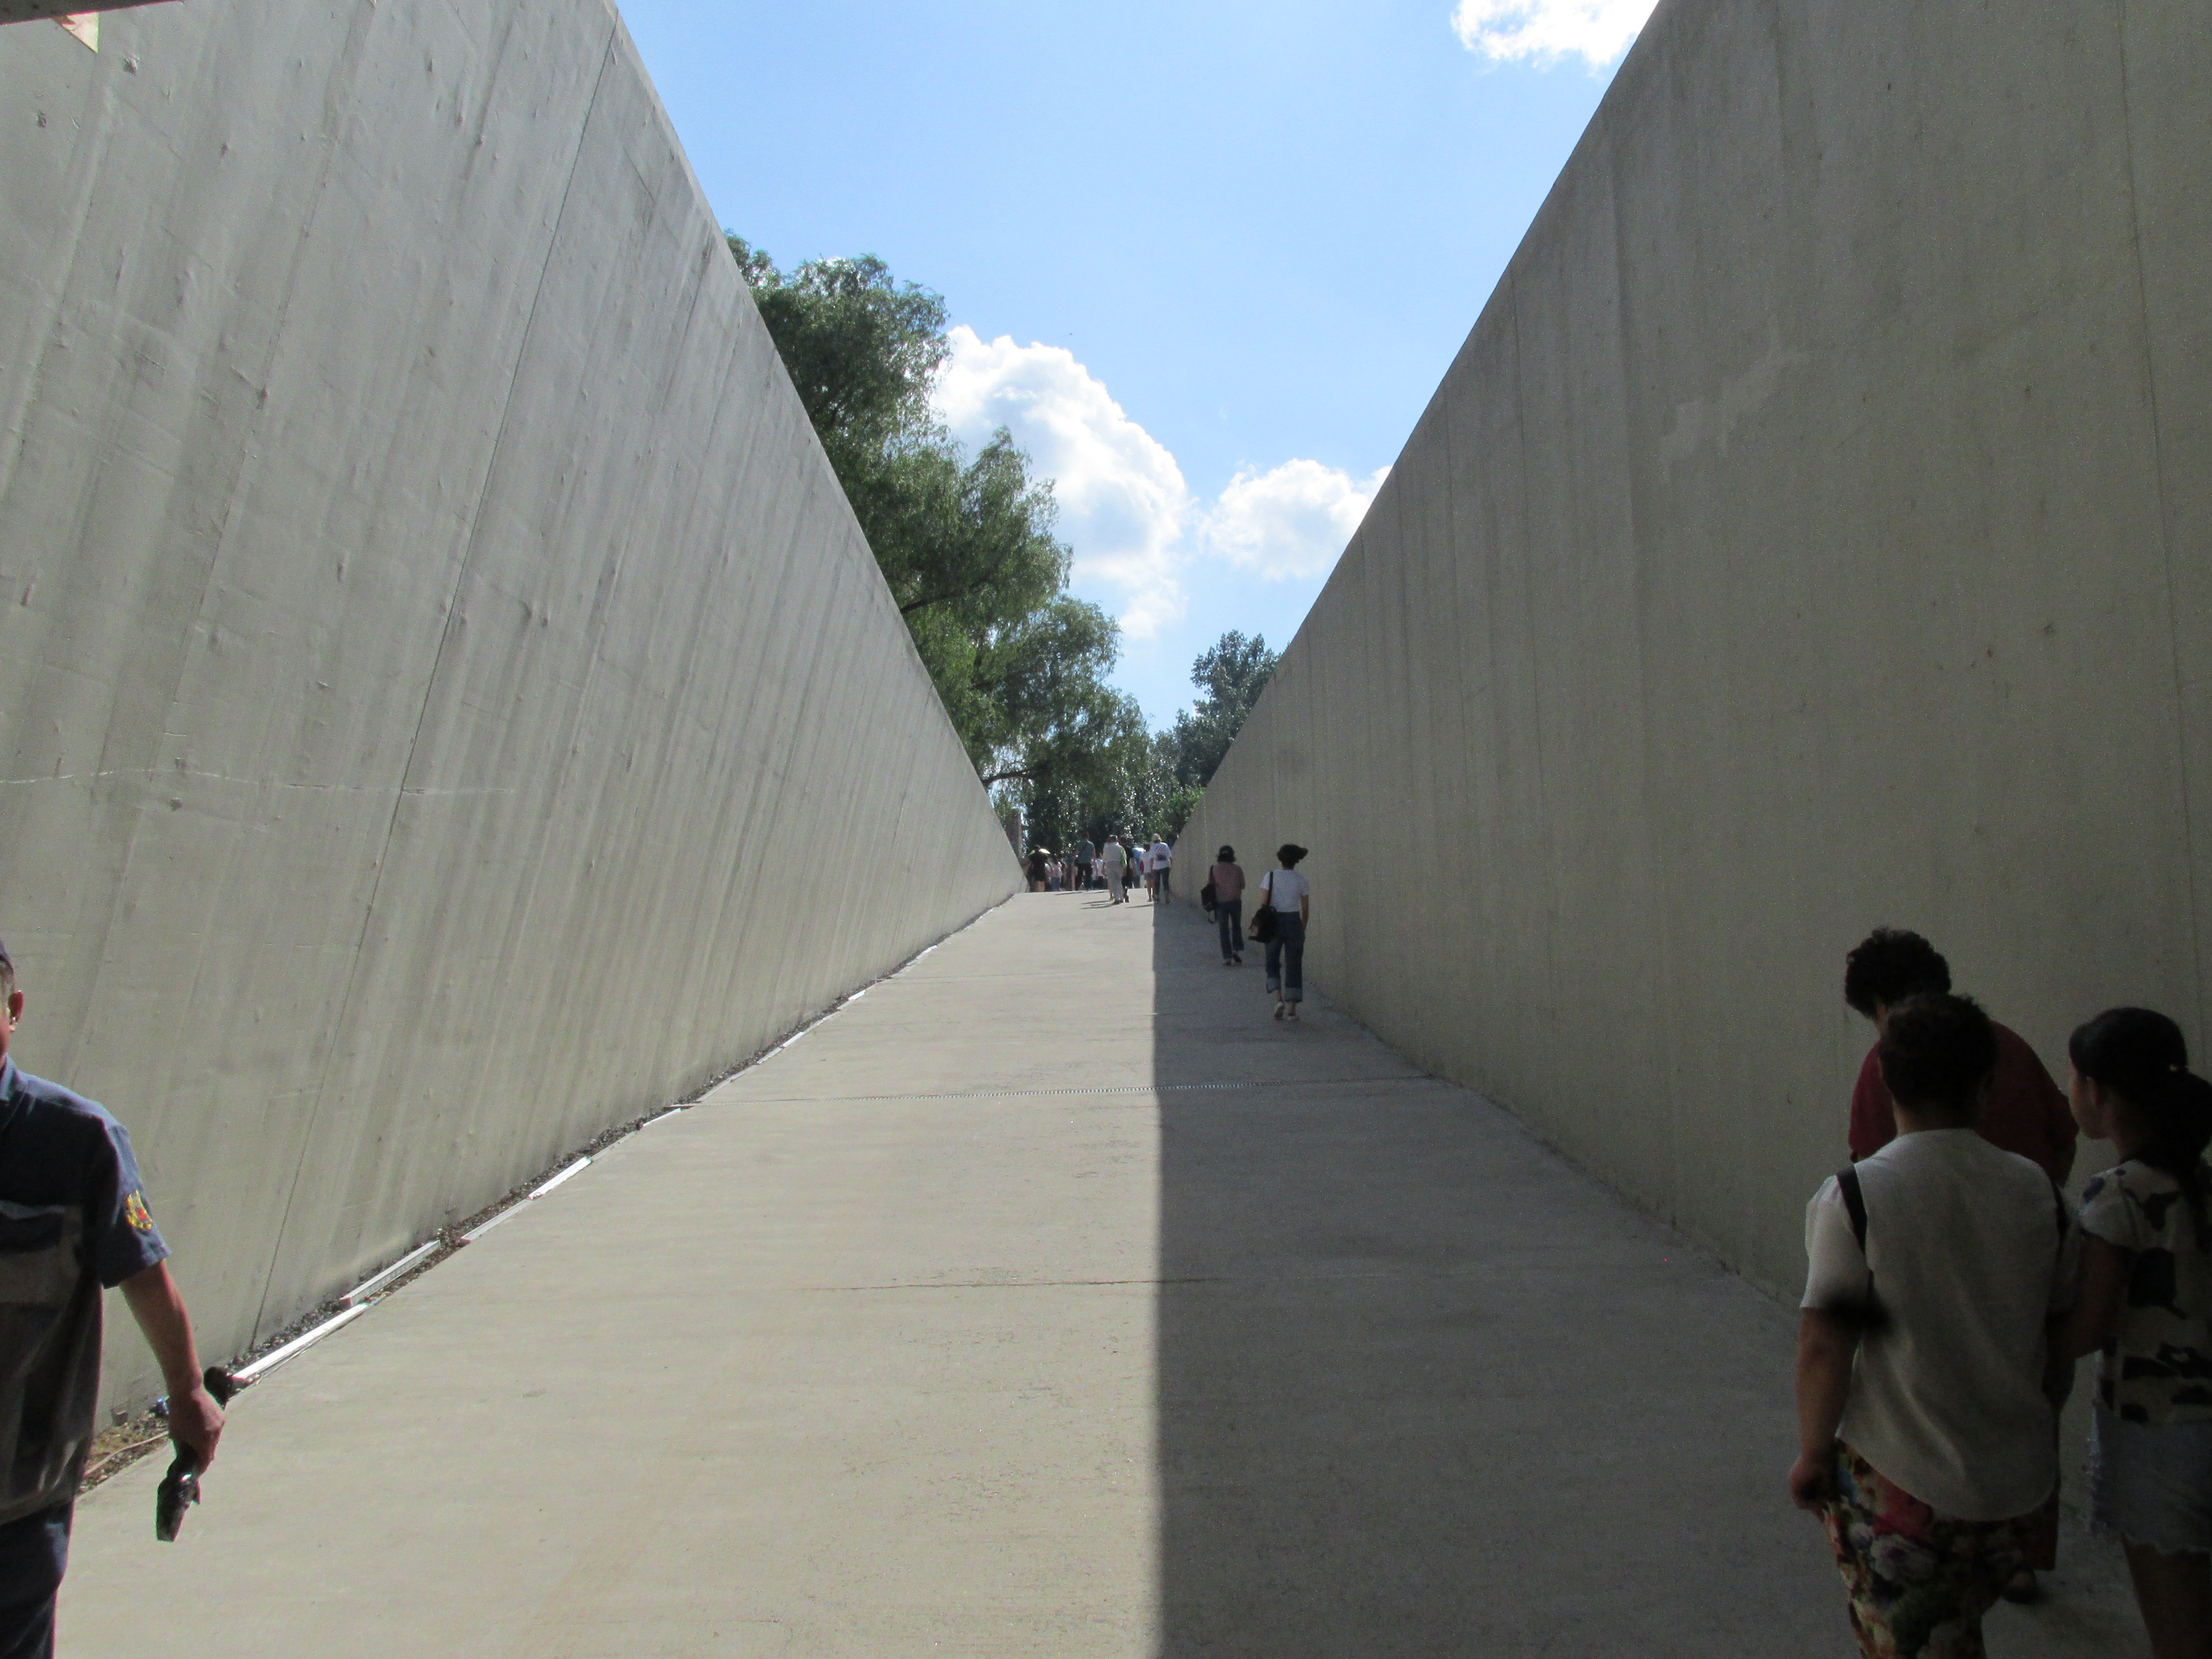
tourism, adventure, Beautiful Places, Pretty Places, environment, Interesting Places, harbin, museums, architecture, art, nature, museum, history, ancient history, china, asia, imperial palace, dynasty, beijing, planning, exhibition, sculpture, map, wall, monument